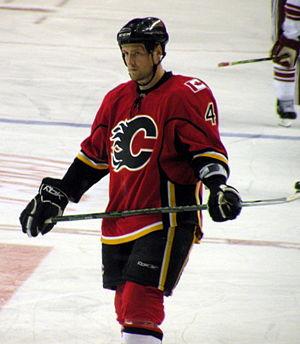
James Vandermeer est un joueur professionnel canadien de hockey sur glace.